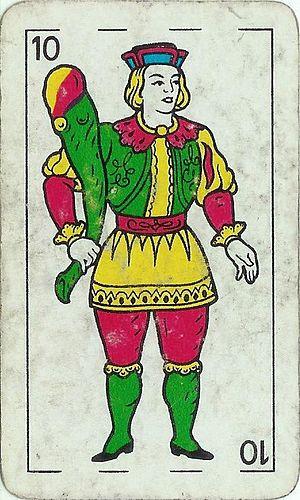
Une figure ou tête est une carte à jouer qui représente une personne.